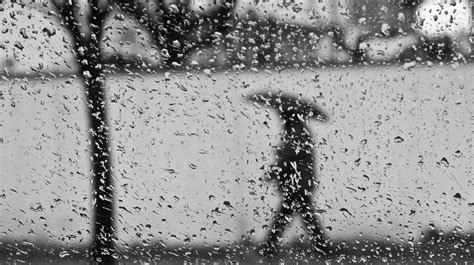
Weather: rain or strom